Pedro Antonio de Medrano y Albelda

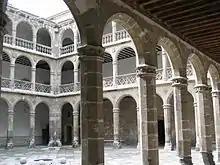
Courtyard of the Santa Cruz Major College in Valladolid

On February 15, 1672, he entered the "Colegio Mayor de la Santa Cruz" in Valladolid by public examination and in 1672; he began to teach as extraordinary professor in the Faculty of Canons. During this period, he covered various subjects, presided over conclusion events, and replaced several faculty members. During this time, he lectured on the following topics: